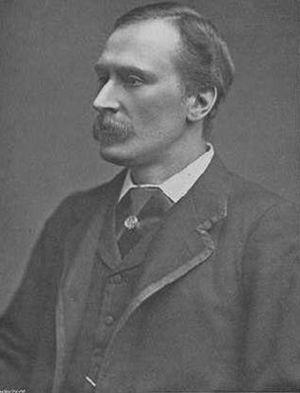
Stephen Adams né Michael Maybrick, né le 31 janvier 1841 et décédé le 26 août 1913, était un compositeur et chanteur anglais, connu pour avoir écrit The Holy City, l'un des chants religieux anglophone les plus populaires.